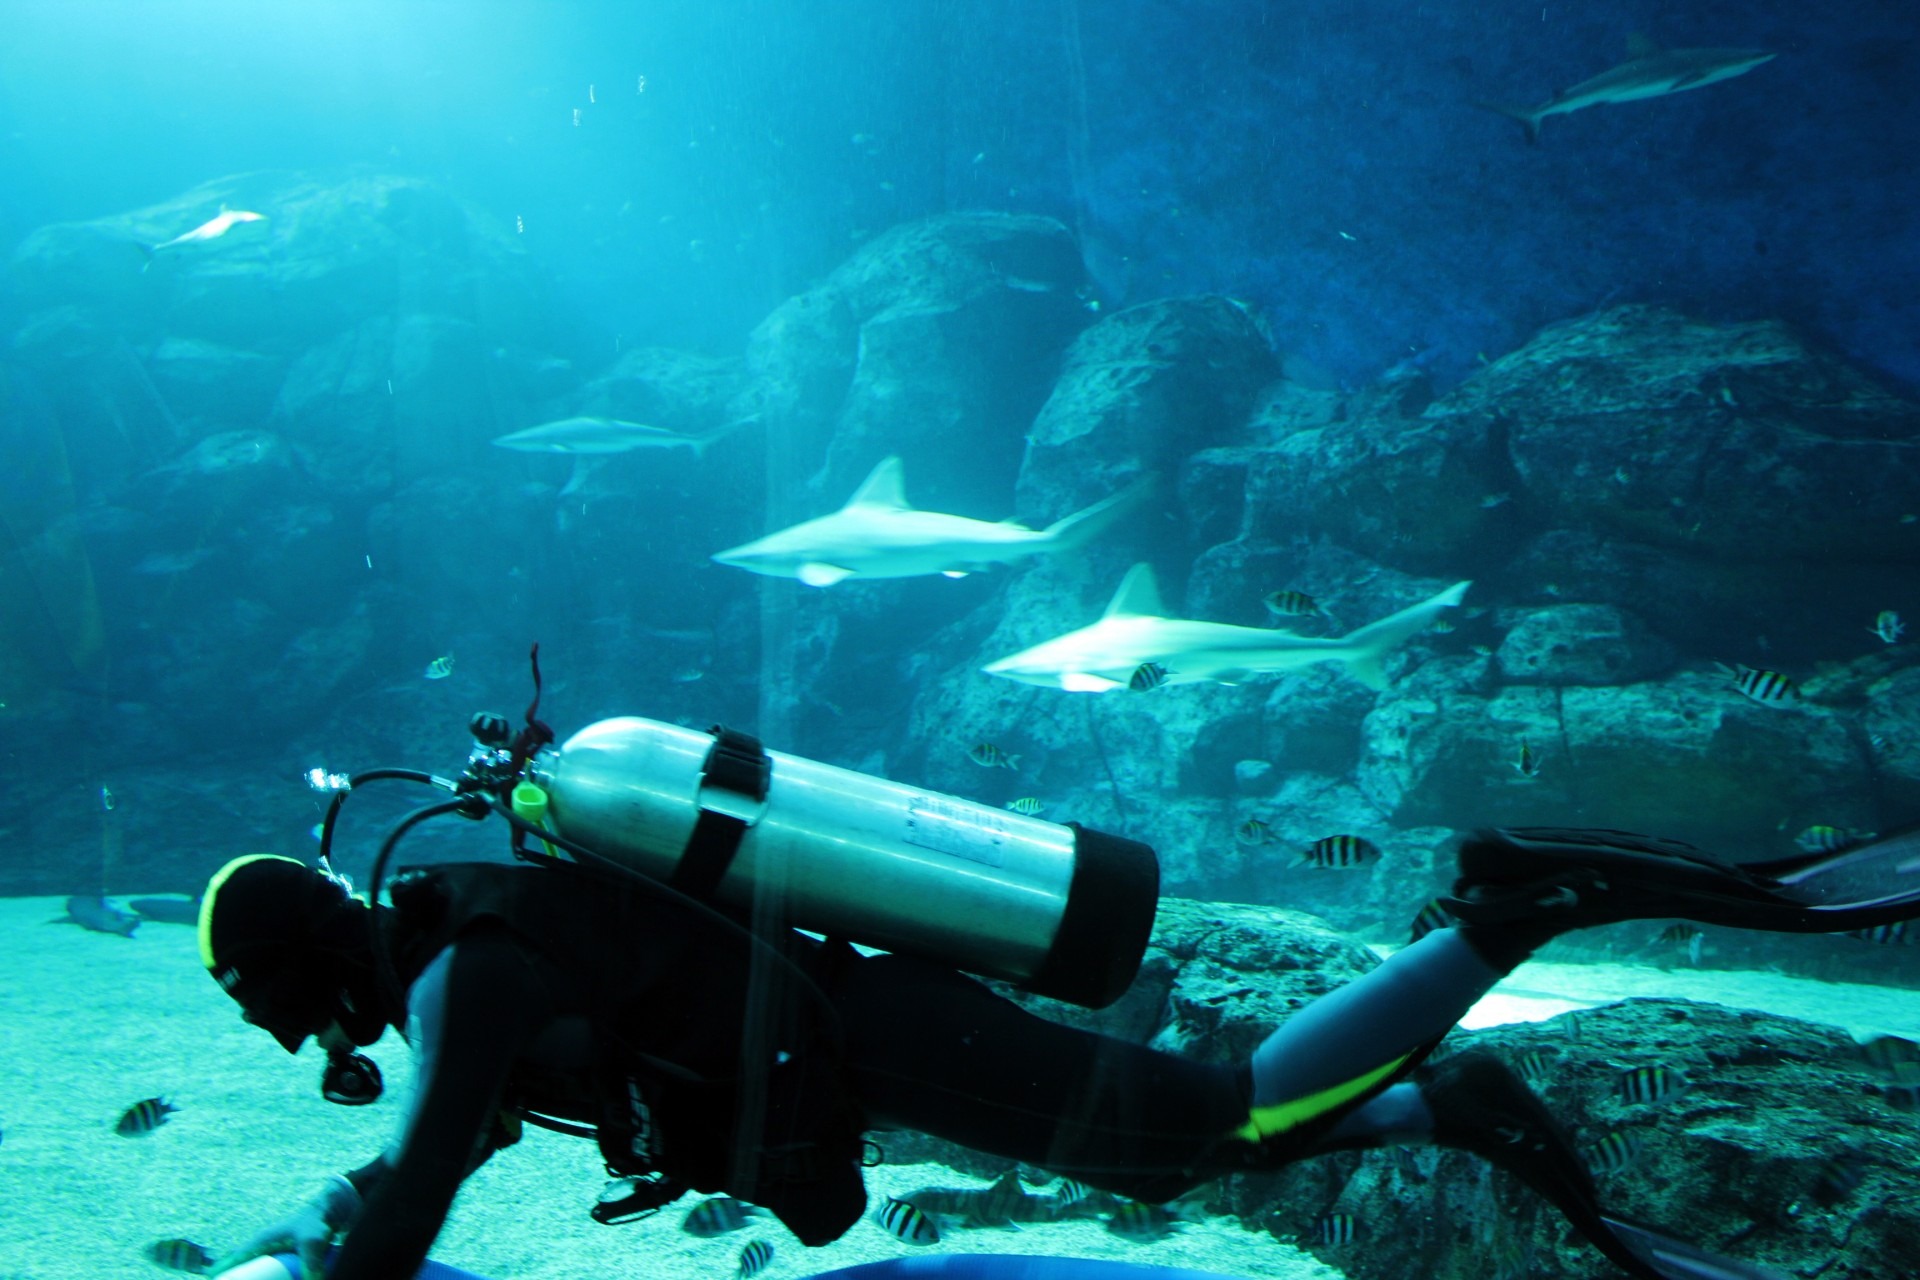
man, sea, water, ocean, people, stone, diving, underwater, biology, shark, reef, diver, sports, aquarium, tank, oxygen, water sport, scuba diving, marine biology, underwater diving